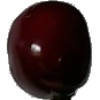
Label: Cherry 1